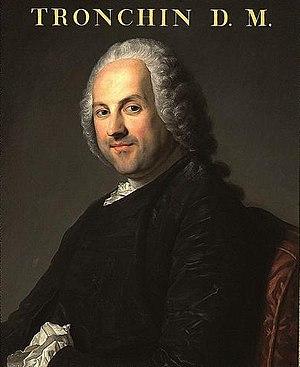
Théodore Tronchin, né le 24 mai ou le 24 juin 1709 à Genève et mort le 30 novembre 1781 à Paris, est un médecin genevois, très célèbre en son temps. Il est le promoteur de l'inoculation et collabore à l'Encyclopédie.